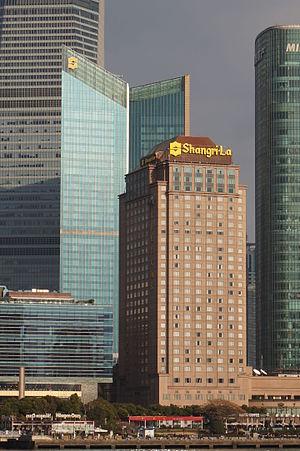
Le Pudong Shangri-La Hotel est un gratte-ciel de 100 mètres de hauteur construit à Shanghai de 1996 à 1998. Il abrite sur 30 étages un hôtel de la chaine Shangri-La Hotels and Resort